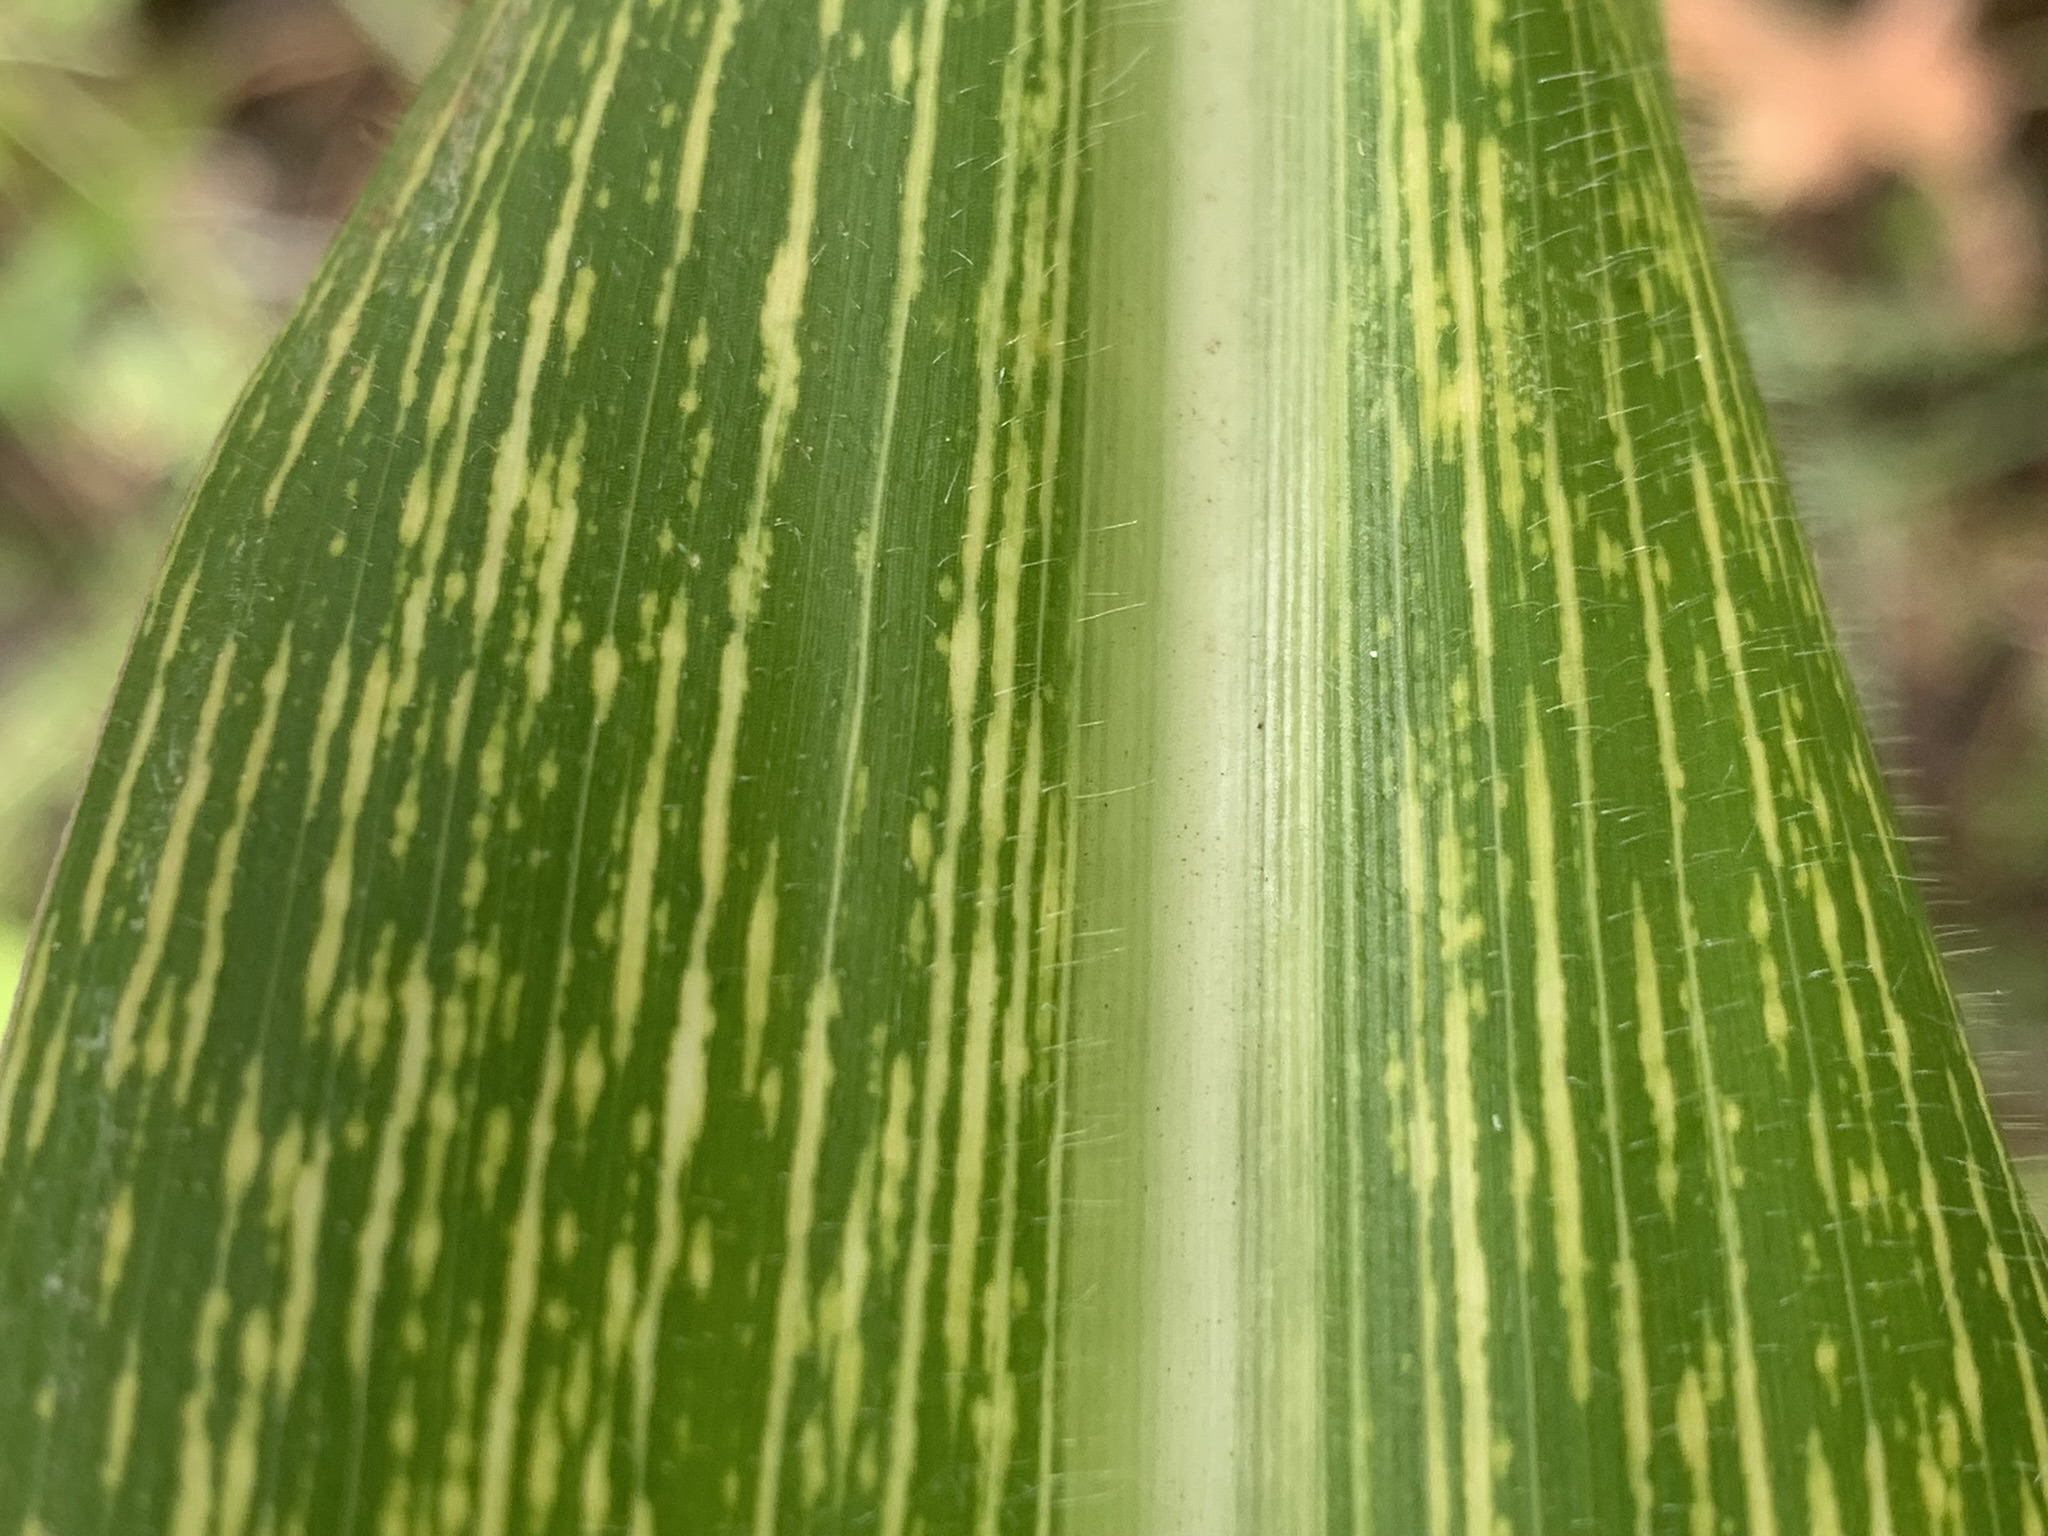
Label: MSV